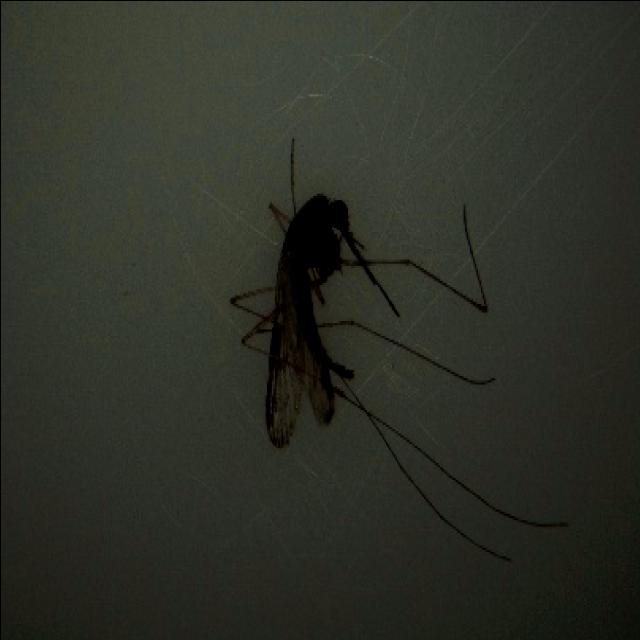
Species: anopheles_sinensis